Immigration to Besançon

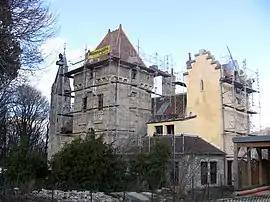
Château de la Juive.

Two Luxembourgers, Marcel Servé and Pierre Engels also took part in the Resistance. Servé worked as a liaison and helped smuggle French escapees and Luxembourg draft evaders to England. He was sentenced to death on June 2, 1942, and executed at the Besançon Citadel three days later. Engels, who had joined the French army before May 1940, was captured and escaped, later joining the Resistance in the Jura. Arrested again in 1944, he was executed on June 23, 1944. Both men were posthumously named "Chevalier de la Légion d'Honneur".